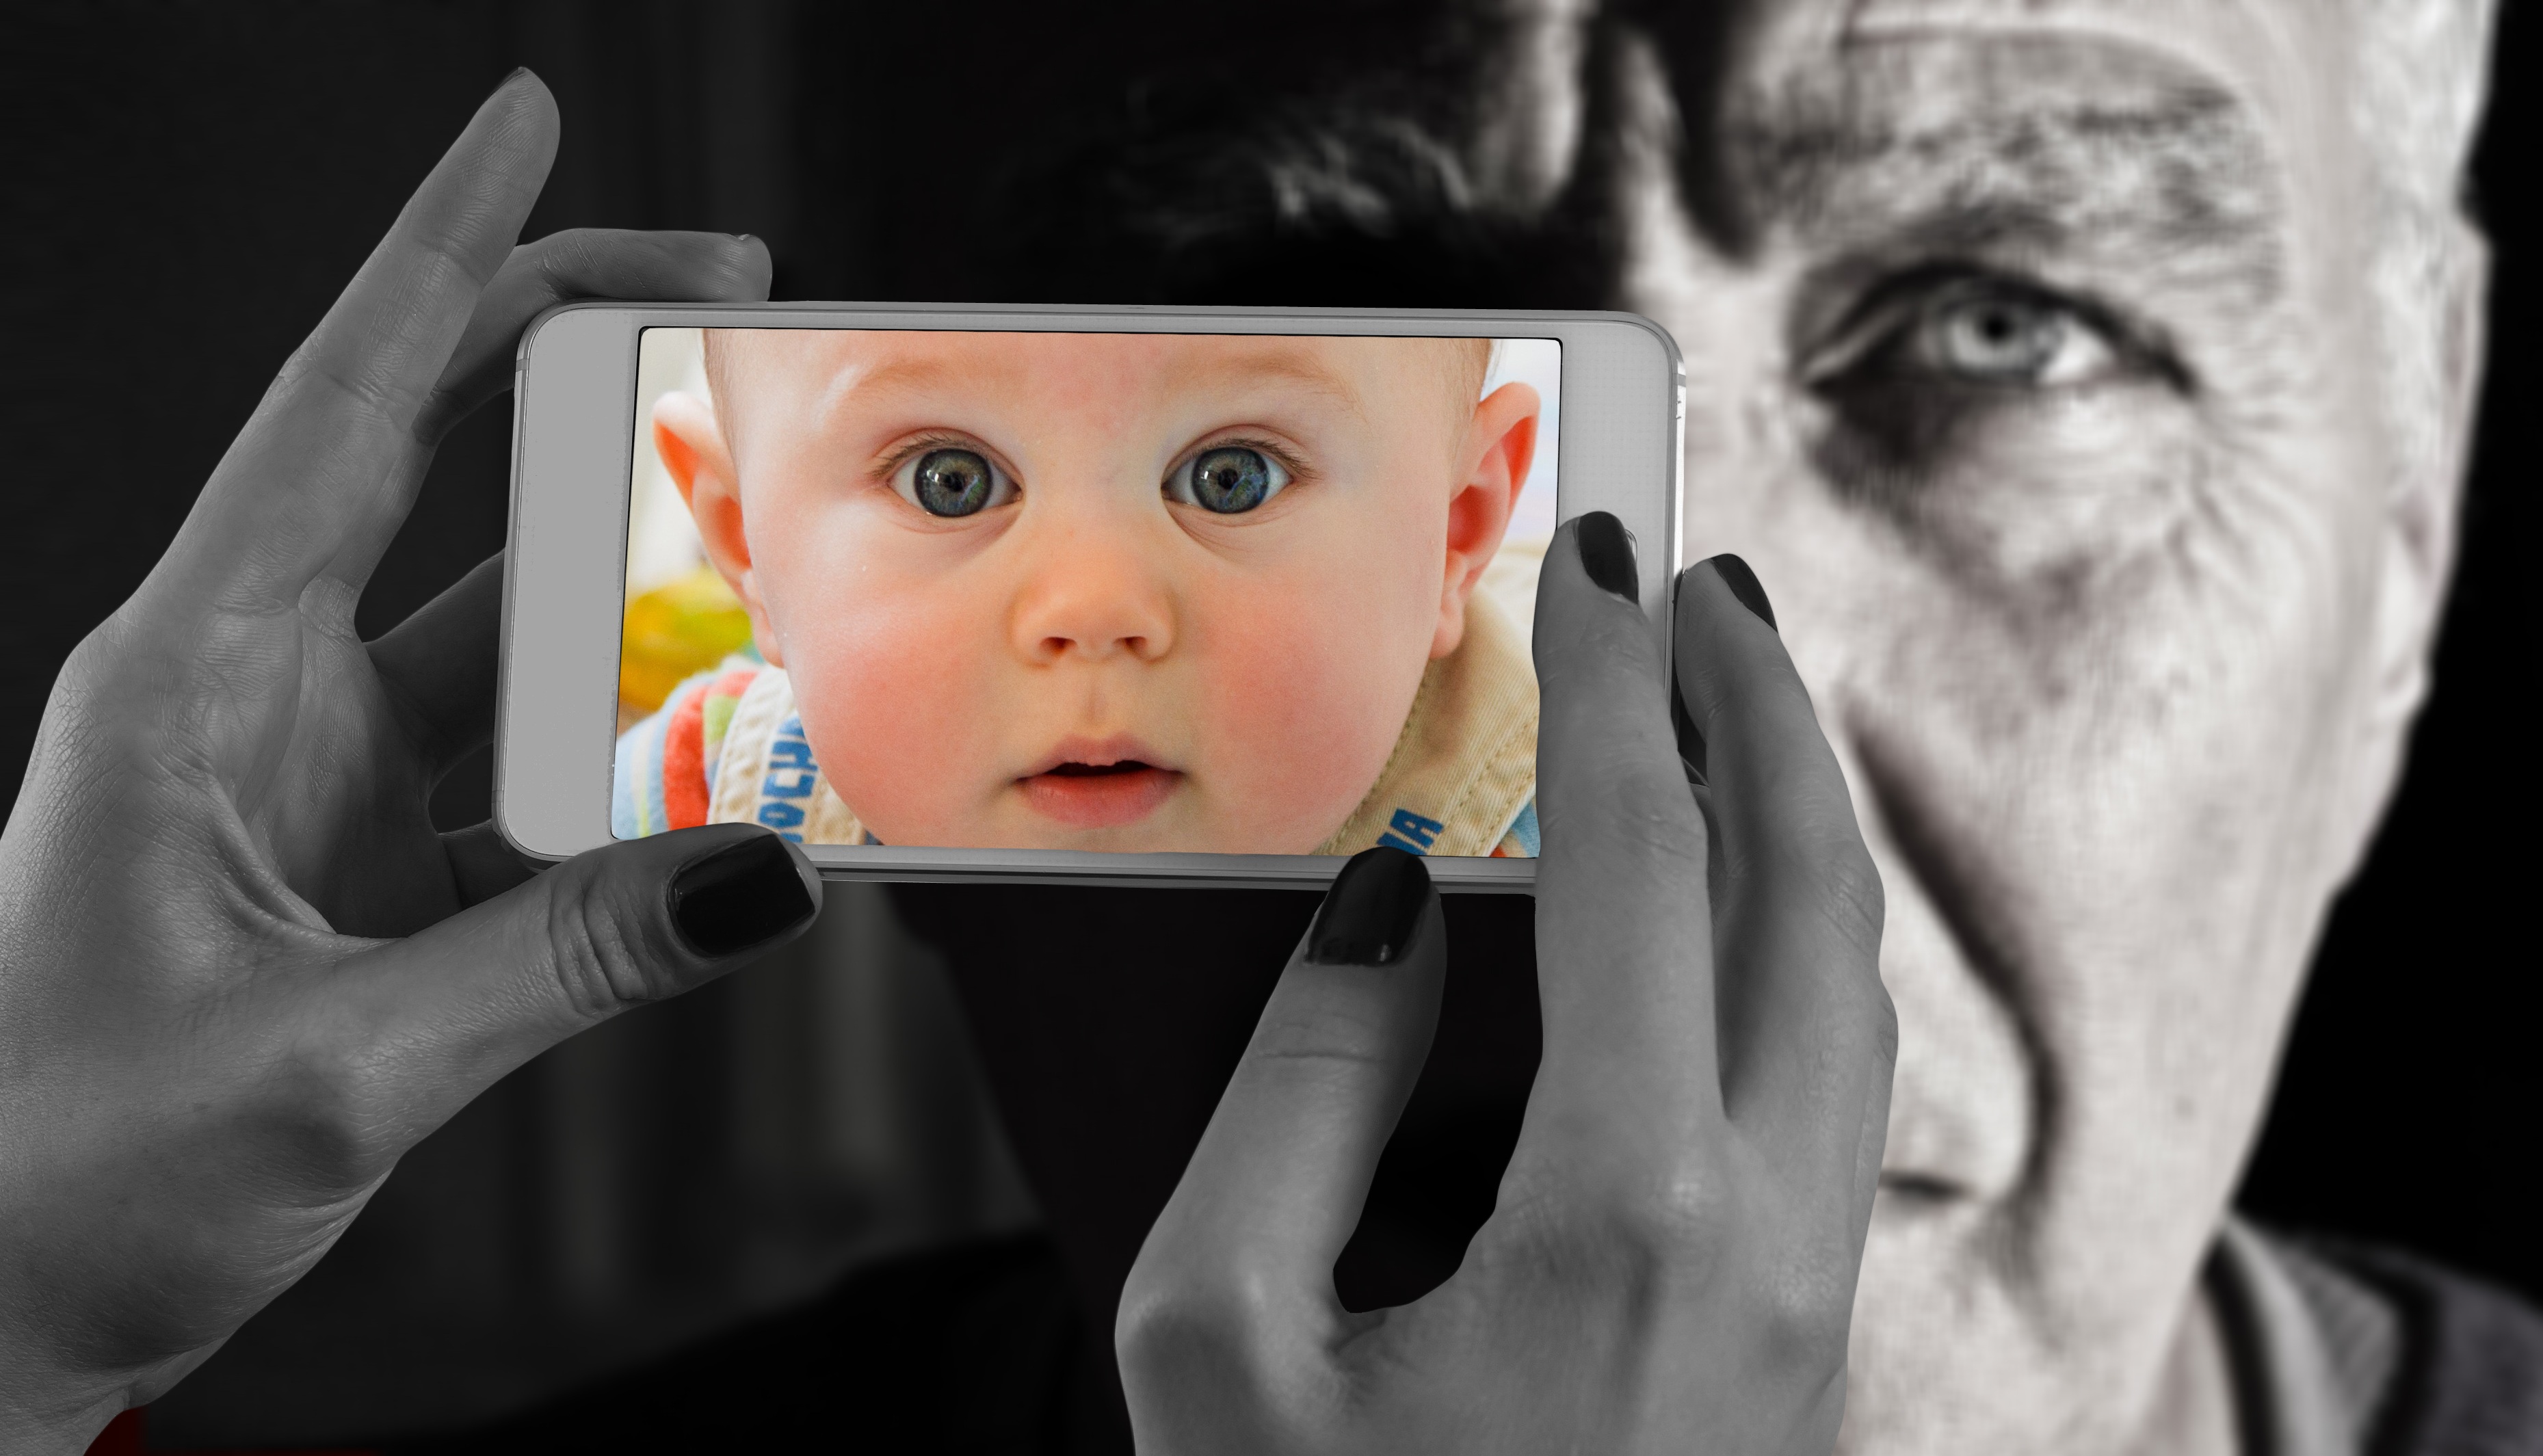
smartphone, mobile, hand, screen, man, person, girl, technology, camera, photography, photographer, view, old, ad, portrait, young, youth, phone, shadow, child, lifestyle, baby, close up, face, nose, eyes, dream, samsung, fiction, philosophy, eye, glasses, double, head, digital, photograph, media, illusion, age, image, organ, imagination, reality, difference, cell, virtual, discrepancy, third eye, self deception, deception, false pretences, request image, wishful thinking, mirage, desire, false hope, contributed, sense